Los Alamos High School

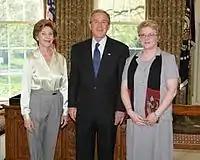
A LAHS teacher is honored by President George W. Bush as New Mexico State's Teacher of the Year. April 20, 2005

Los Alamos High School's academic achievements have been recognized by a number of national publications. LAHS was ranked #780 out of 2,000 in Newsweek magazine's 2013 America's Best High School list. Los Alamos High School received "Silver Medal" ranking in 2013 as one of America's Best High Schools in an announcement by "U.S. News & World Report" on April 24, 2013. From a review of 21,035 U.S. public high schools, Los Alamos ranked 556th in the nation. Los Alamos ranking was up significantly from the 2012 "Silver Medal" ranking of 638th. LAHS was awarded a silver medal in "U.S. News & World Report"s Best High School Search 2008. In 2005 LAHS was named one of the "1,000 Best High Schools in America" (#649) by Newsweek Magazine. In 1998, LAHS was identified as a top performing public high-school in "Class Struggle", a book by Washington Post education reporter Jay Mathews examining the public education system in America. The strength of LAHS's academic record has been associated